Ronaldo (Brazilian footballer)

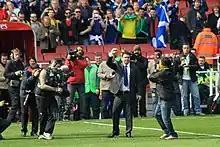
Ronaldo greets fans at the Emirates Stadium in London in March 2011, one month after announcing his retirement

In February 2010, Ronaldo signed a contract extension with Corinthians that would keep him with the club until the end of 2011, and said he would then retire. Commenting on his weight issues following this announcement, Brian Homewood of "The Guardian" stated: "Sadly, Ronaldo's celebrity is now more of a draw than his skills on the pitch – Coldplay, Israeli prime minister Shimon Peres and actor Hugh Jackman have all visited São Paulo to get a picture with the roly‑poly star."